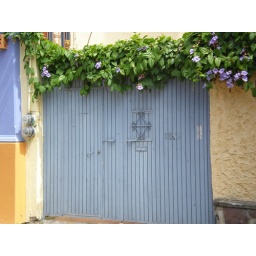
doors blue in yellow wall